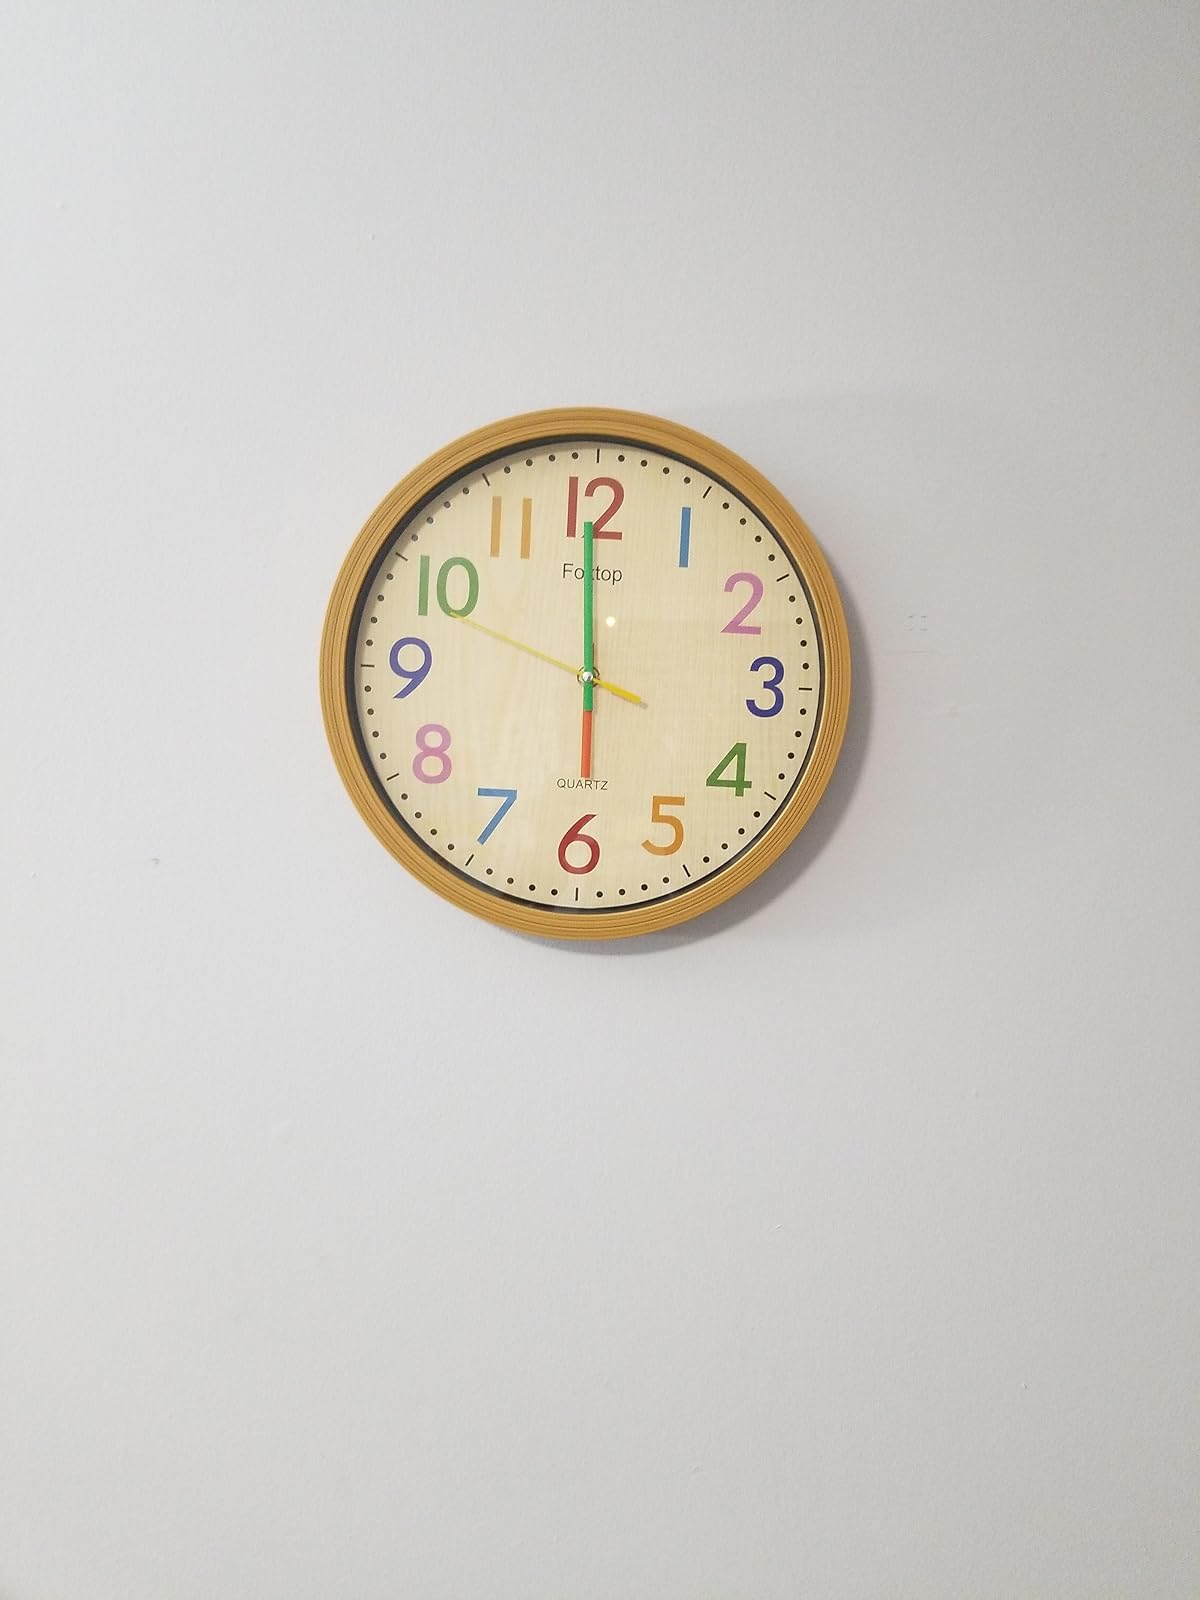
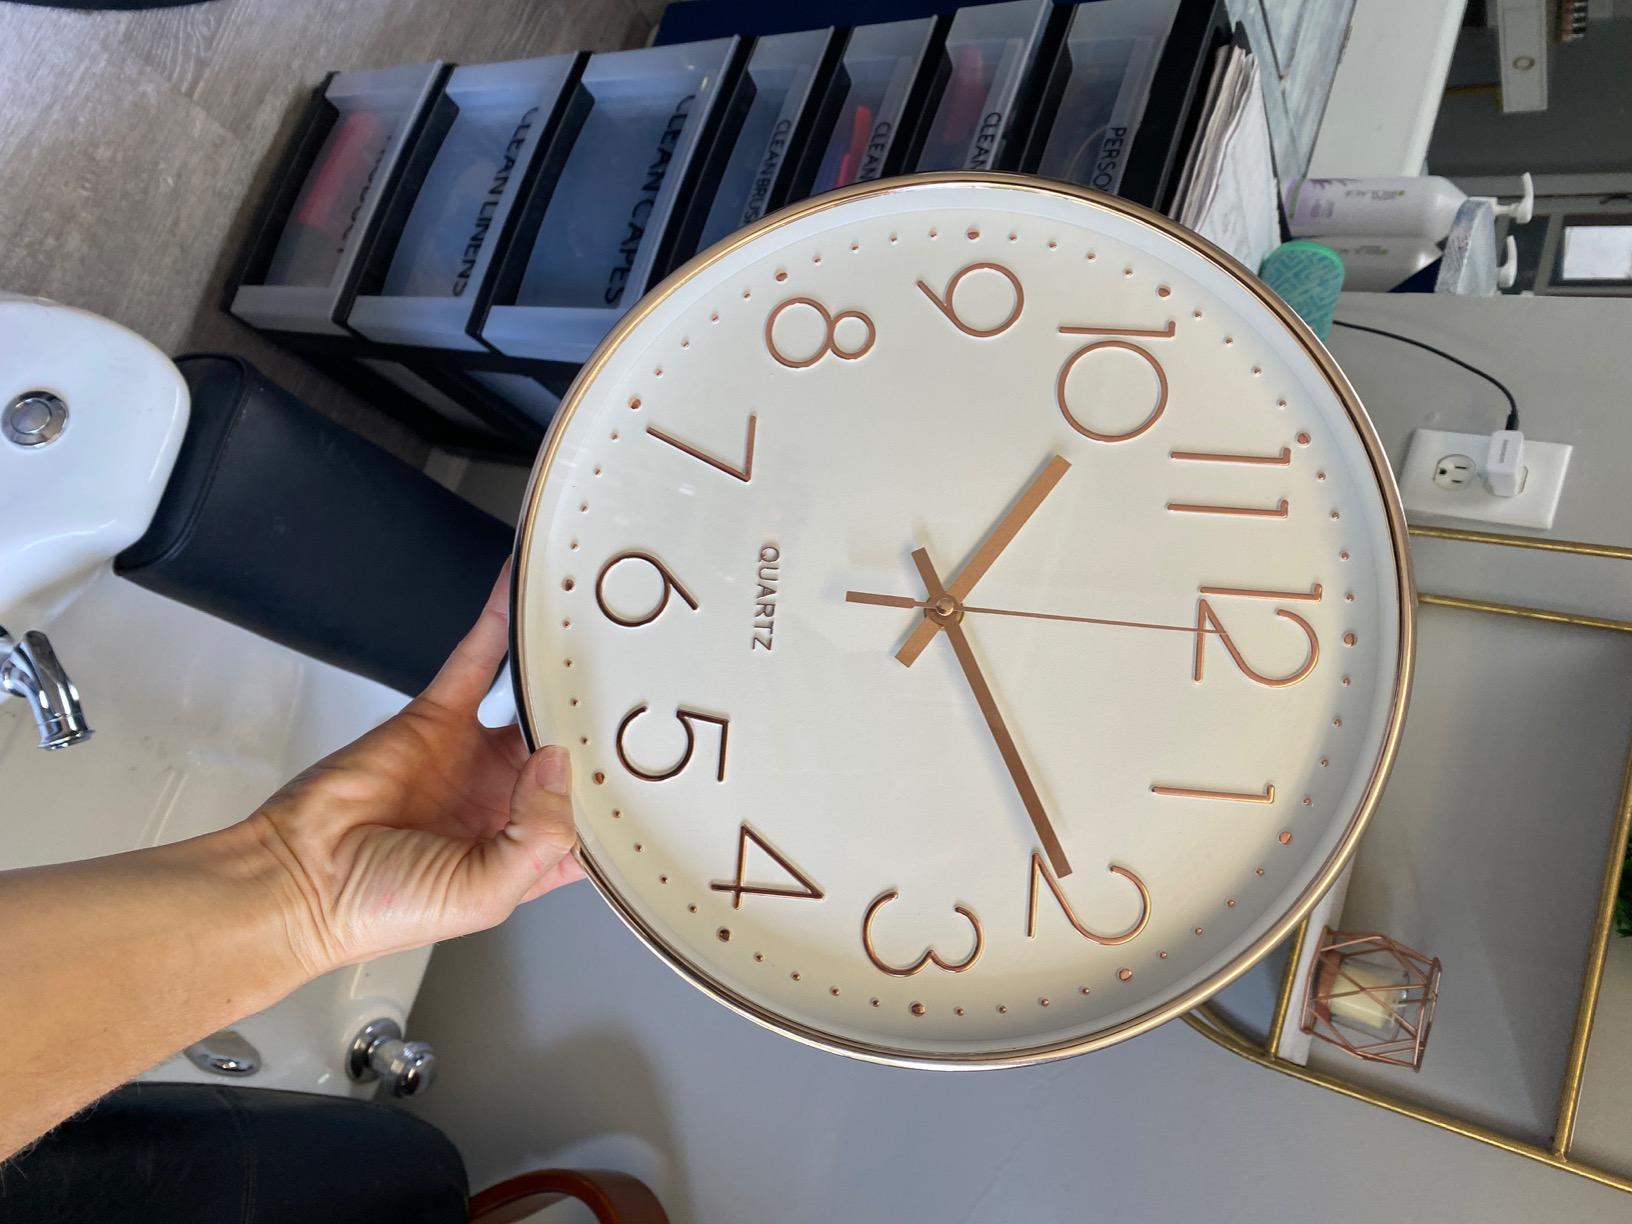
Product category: clock
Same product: no